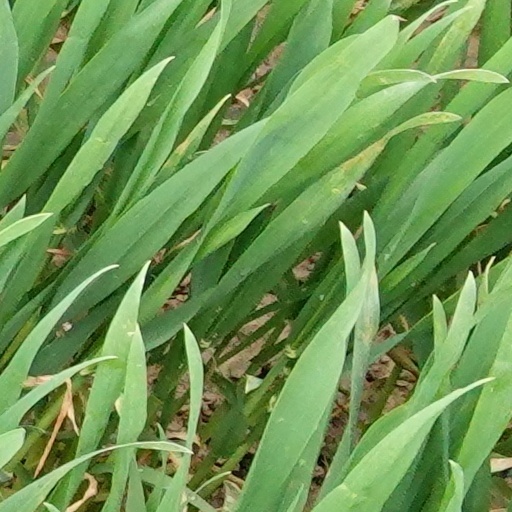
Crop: wheat